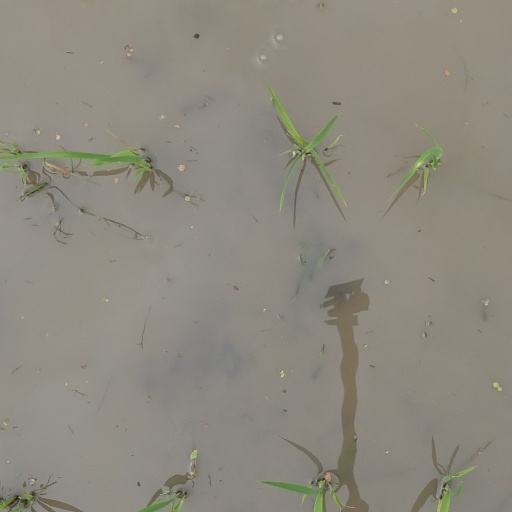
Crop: rice